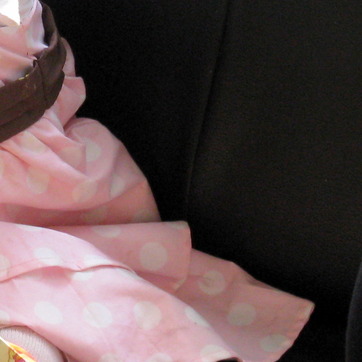
Material: leather